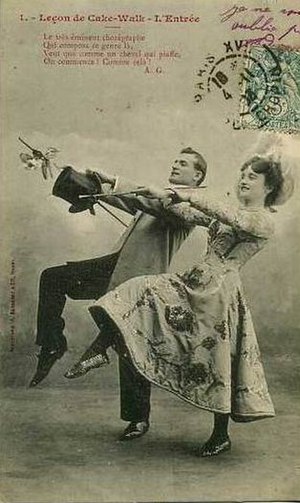
Cakewalk
Illustration af cakewalk fra 1900'erne.
"Cakewalk er en dans som opstod som ""chalkline-walk"" i Sydstaterne i USA omkring 1850. Den regnes som forløberen for ragtime. Cakewalken blev brugt i minstrel-showene, og er den første synkoperede musik, som blev accepteret og populær blandt et hvidt publikum i USA.